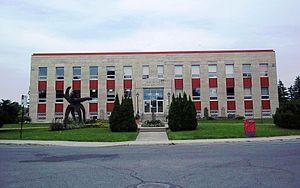
Mairie d'arrondissement de Villeray–Saint-Michel–Parc-Extension, 7501, rue François-Perrault, Montréal